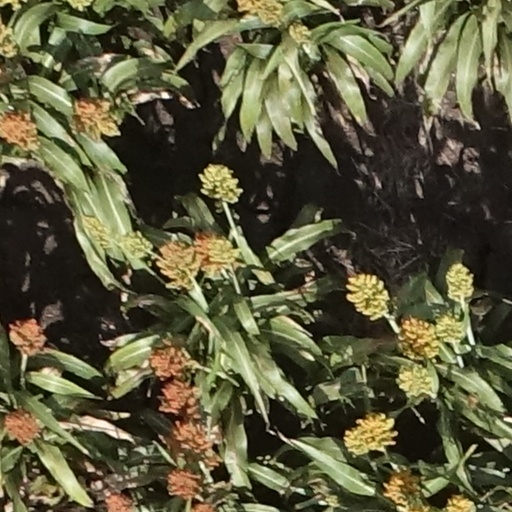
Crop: sorghum